Faisal of Saudi Arabia

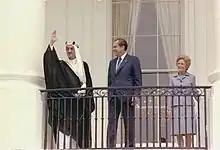
Meeting US president Richard Nixon and his wife Pat Nixon in Washington, D.C., 27 May 1971

Upon ascending to the throne, Faisal devised a comprehensive strategy for the Royal Saudi Air Force that aligned with the prevailing needs and demands of the era. Recognizing the necessity of a distinguished institution capable of accommodating a substantial number of Saudi students and providing them with top-tier training, he embarked on the task of finding a suitable college. Consequently, the announcement regarding the establishment of the King Faisal Air Academy was made in 1967, and it officially commenced its operations three years later, specifically in 1970.